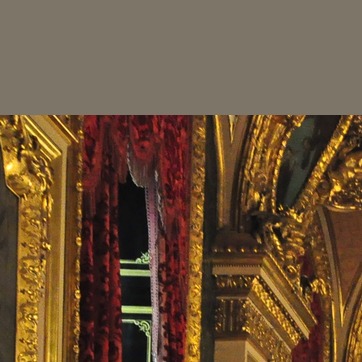
Material: fabric